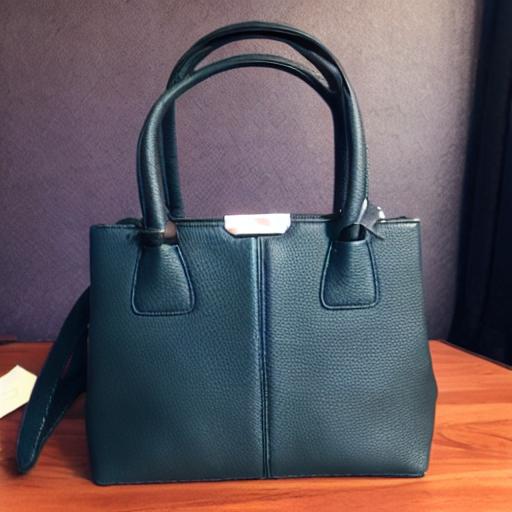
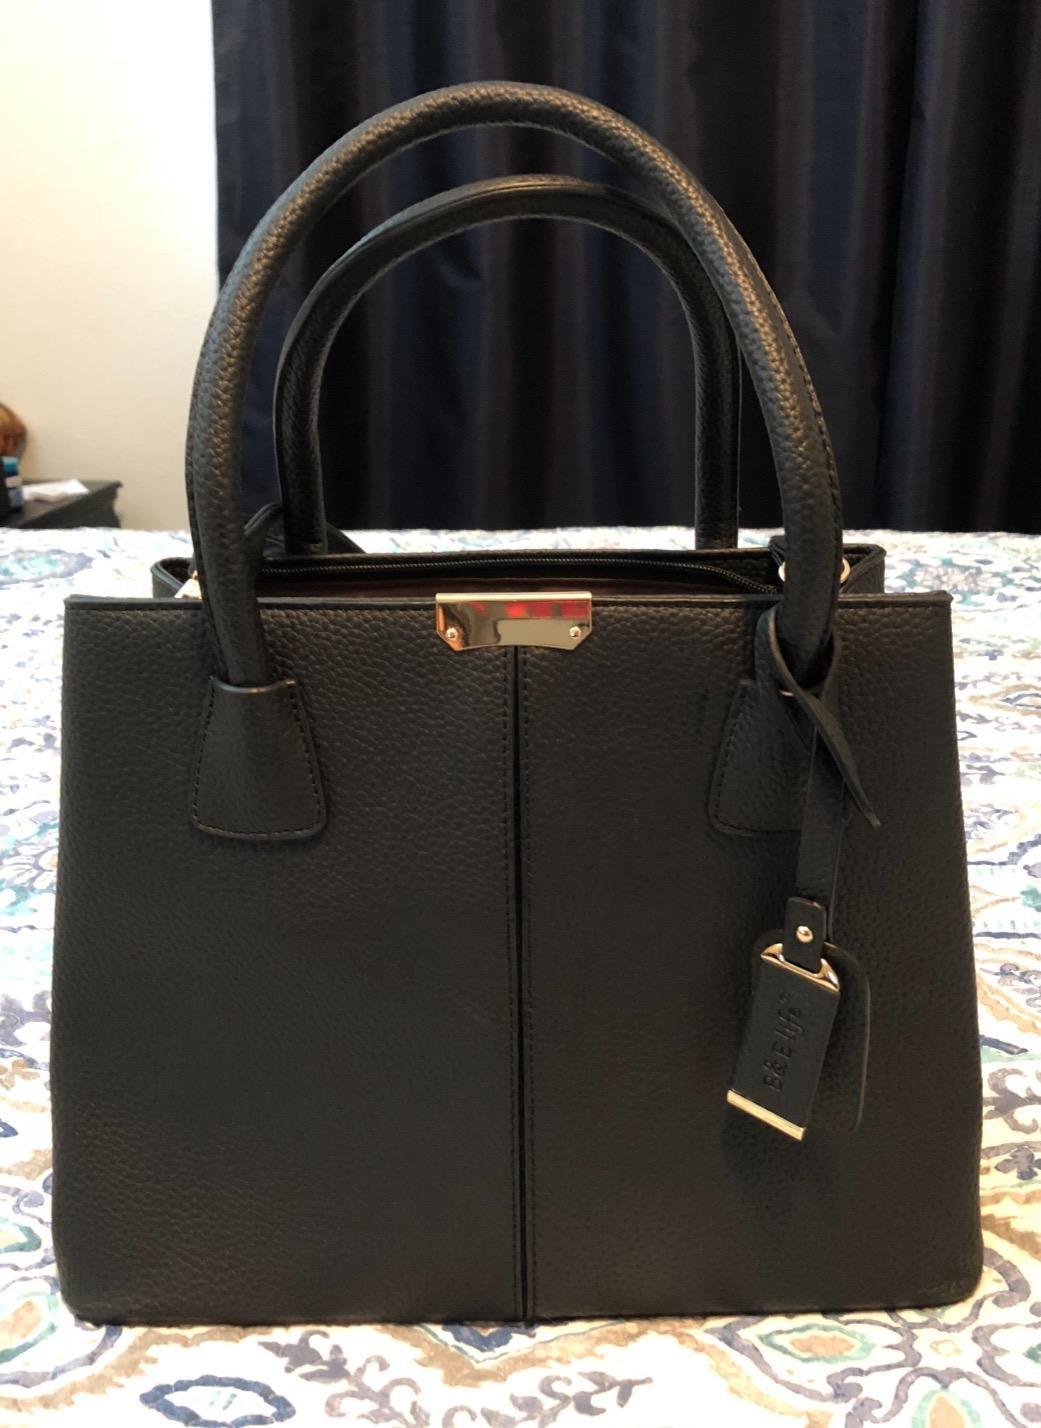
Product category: accessories_handbag
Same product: no